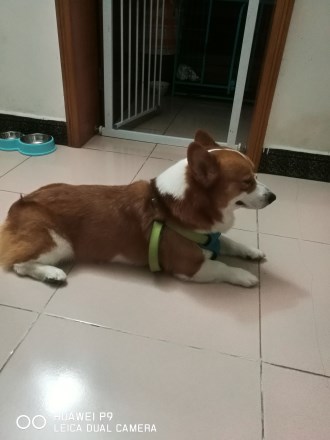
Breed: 2909-n000116-Cardigan